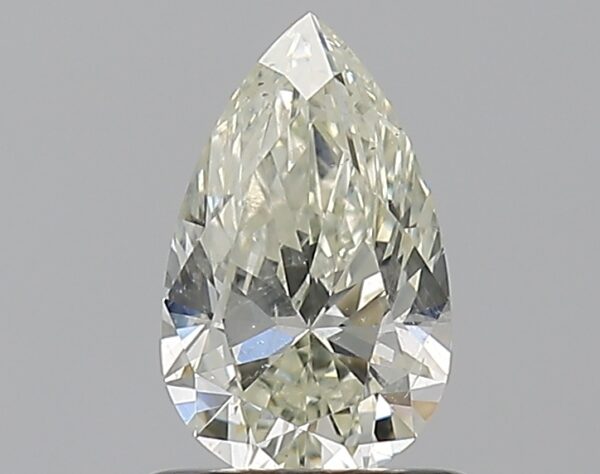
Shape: pear
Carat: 0.75
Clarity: SI2
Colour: L
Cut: EX
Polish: EX
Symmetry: EX
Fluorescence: F
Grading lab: GIA
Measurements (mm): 8 x 4.89 x 3.1